Tuqi King

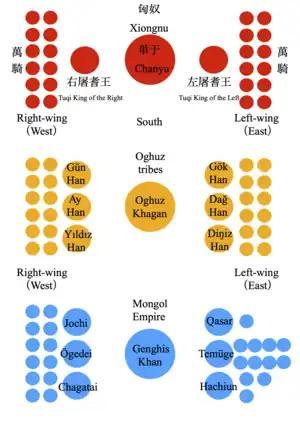
Basic forms of nomadic state from Xiongnu to Mongol

The Tuqi King was a high office of the Xiongnu, a title also known to the Chinese as "worthy/wise prince/king". In the 6th to 8th centuries, Chinese annalists used the expression 贤王 ("Xian wang") only in reference to the Eastern Turkic Khaganate.